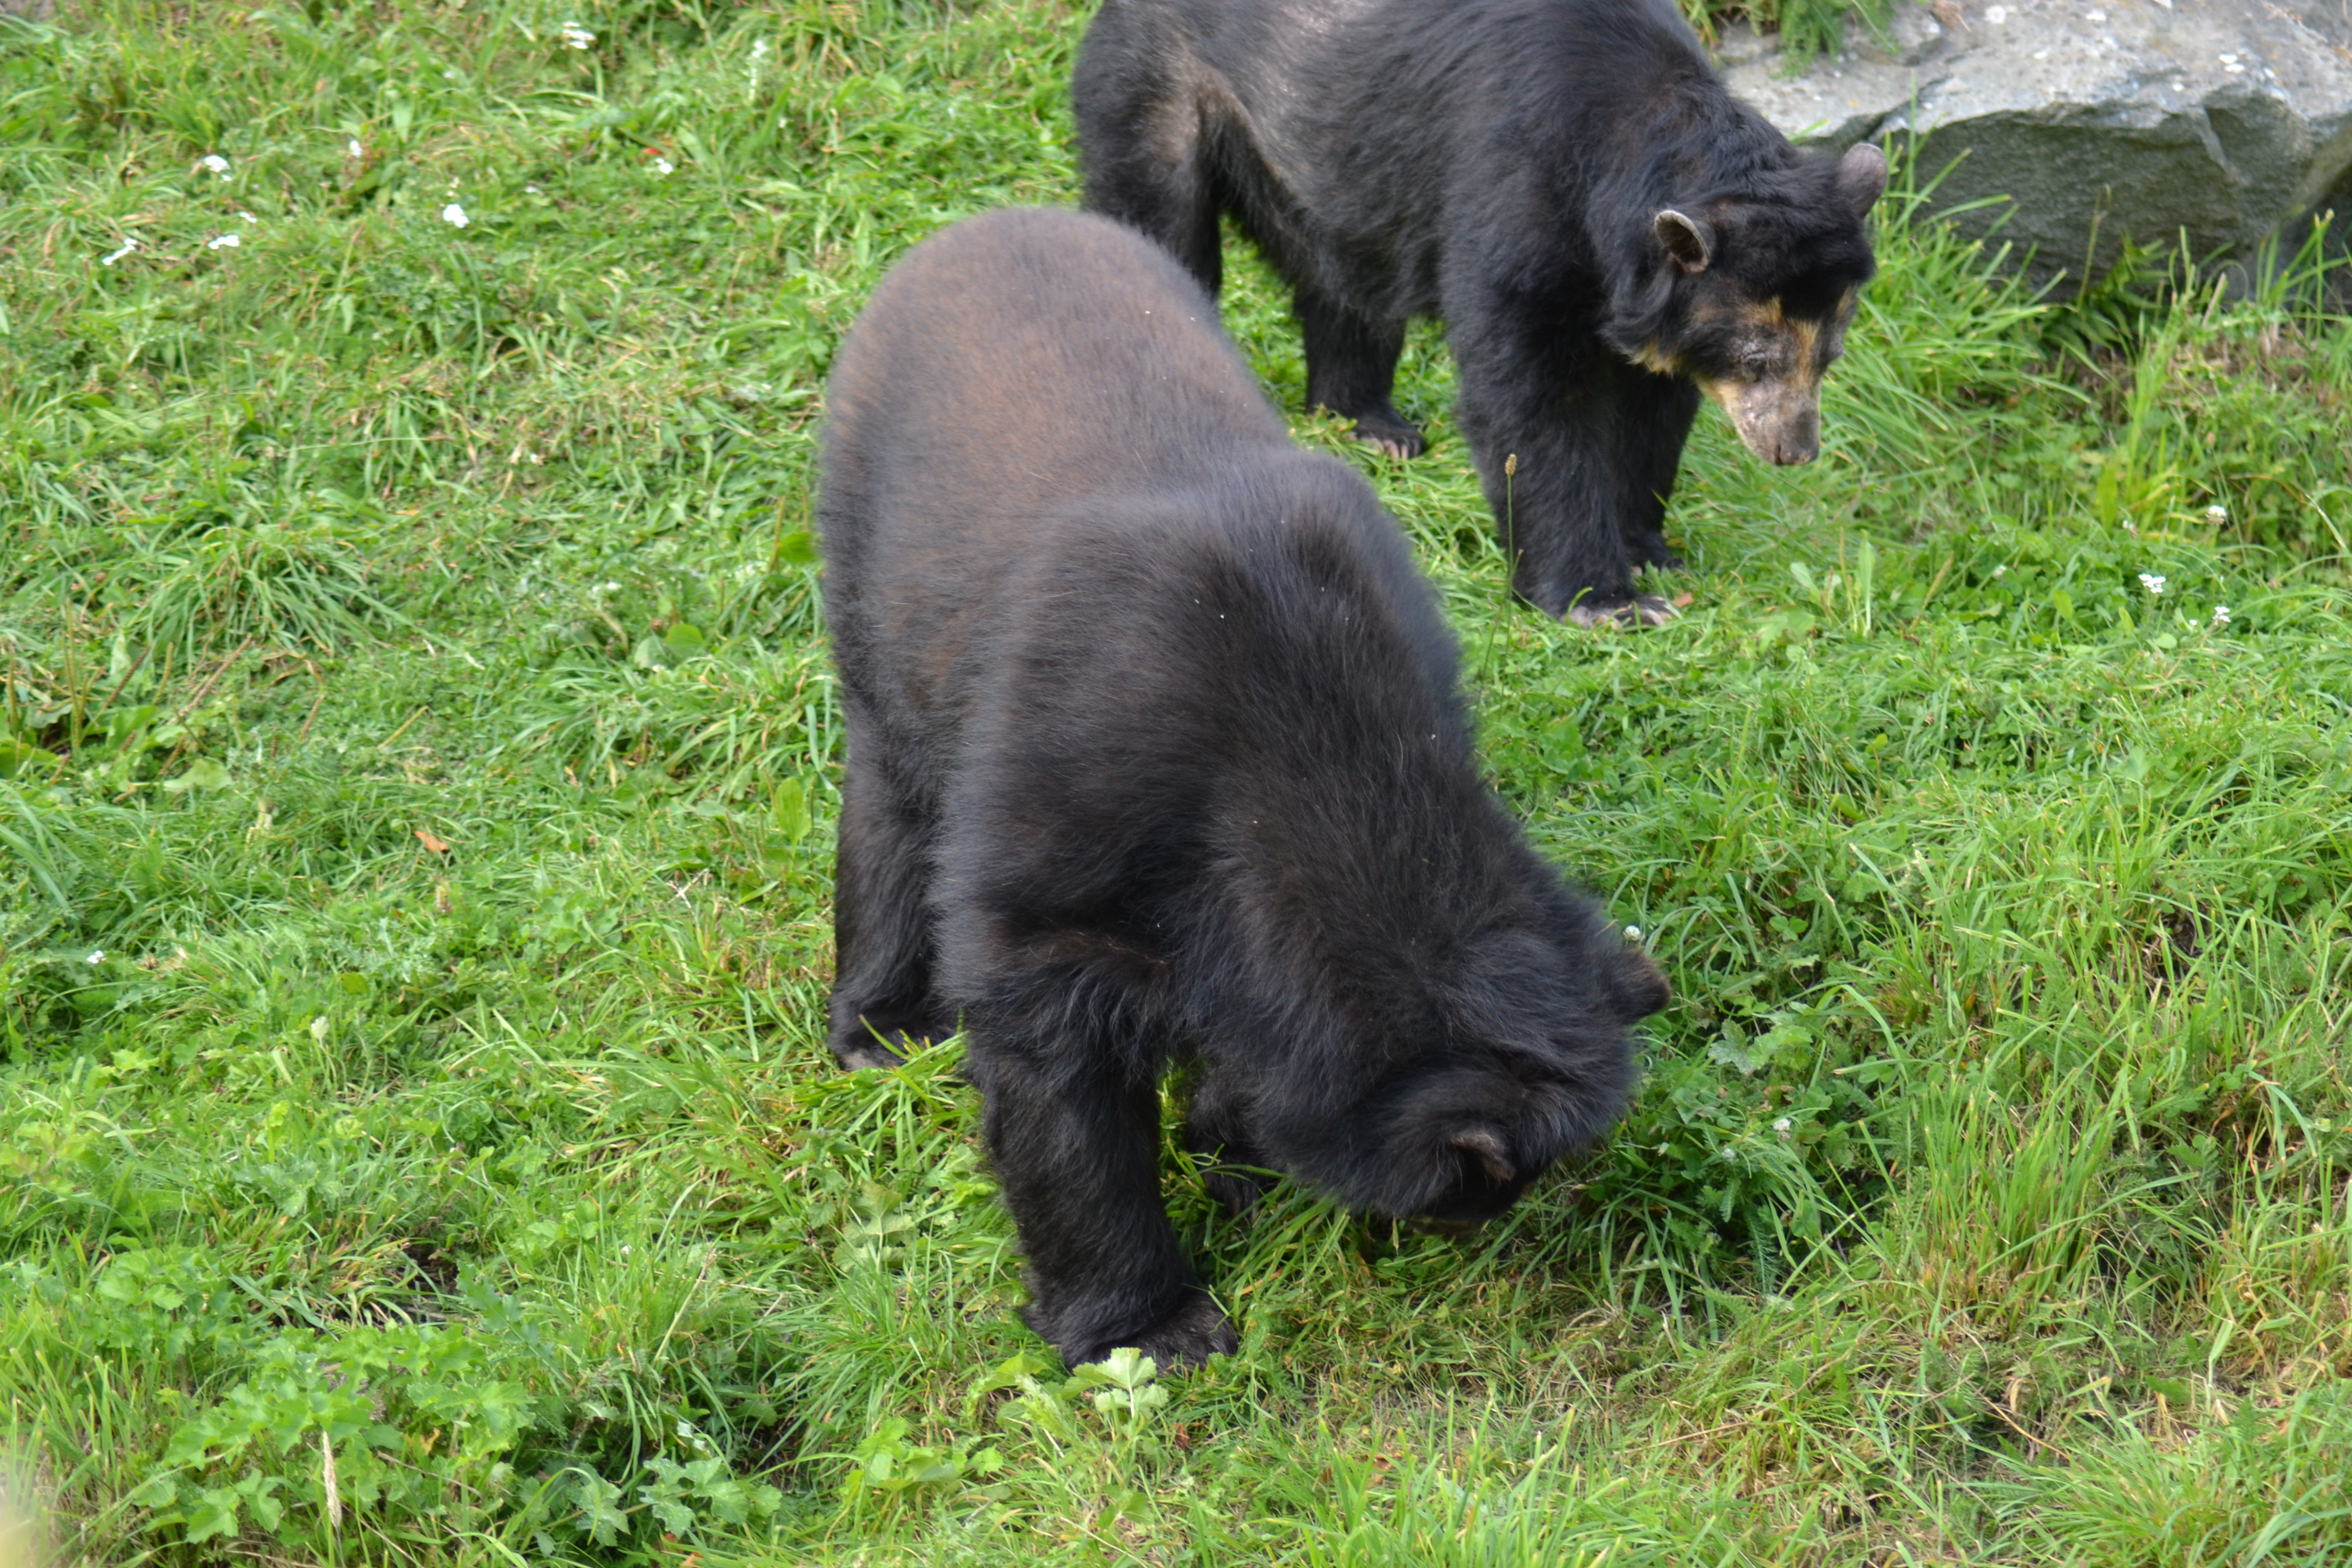
animal, bear, wildlife, fur, mammal, fauna, close up, black coat, vertebrate, bears, day, carnivore, foraging, spectacled bear, andean bear, american black bear, tremarctos ornatus, andean short faced bear, jukumari, ukuku, nuzzling